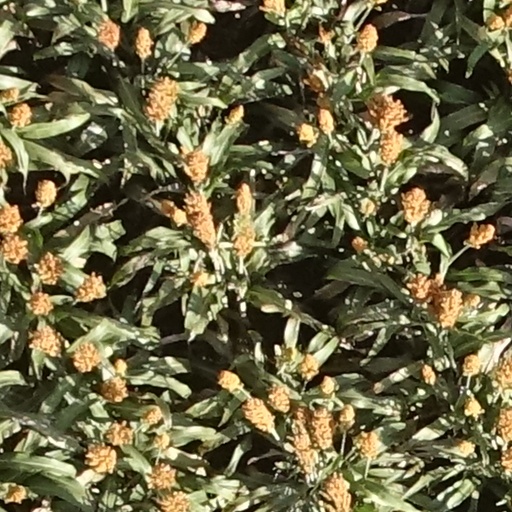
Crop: sorghum